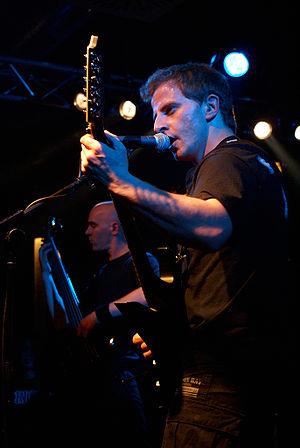
Necrophagist est un groupe de death metal technique allemand, originaire de Gaggenau, à Baden-Württemberg. Le nom du groupe reprend les racines du mot grecque νεκρο-, nekro- et -φαγος, -phagos. Le nom du groupe peut donc littéralement être traduit en « mangeur de cadavres ».
Muhammed Suiçmez est un guitariste et chanteur allemand d'origine turque. Il est le leader du groupe de technical death metal Necrophagist.